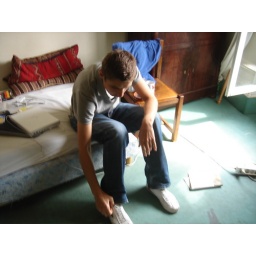
me putting on shoes in the trial&amp;amp;error paris office